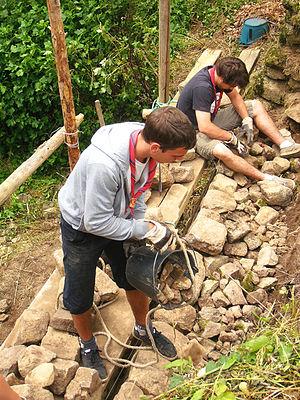
Le Château de Magnat est situé à Magnat-l'Étrange dans le département de la Creuse et la région Nouvelle-Aquitaine. Depuis 2012 sa restauration s'organise sous la forme d'un chantier de bénévoles.